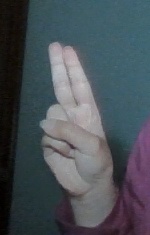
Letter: taa